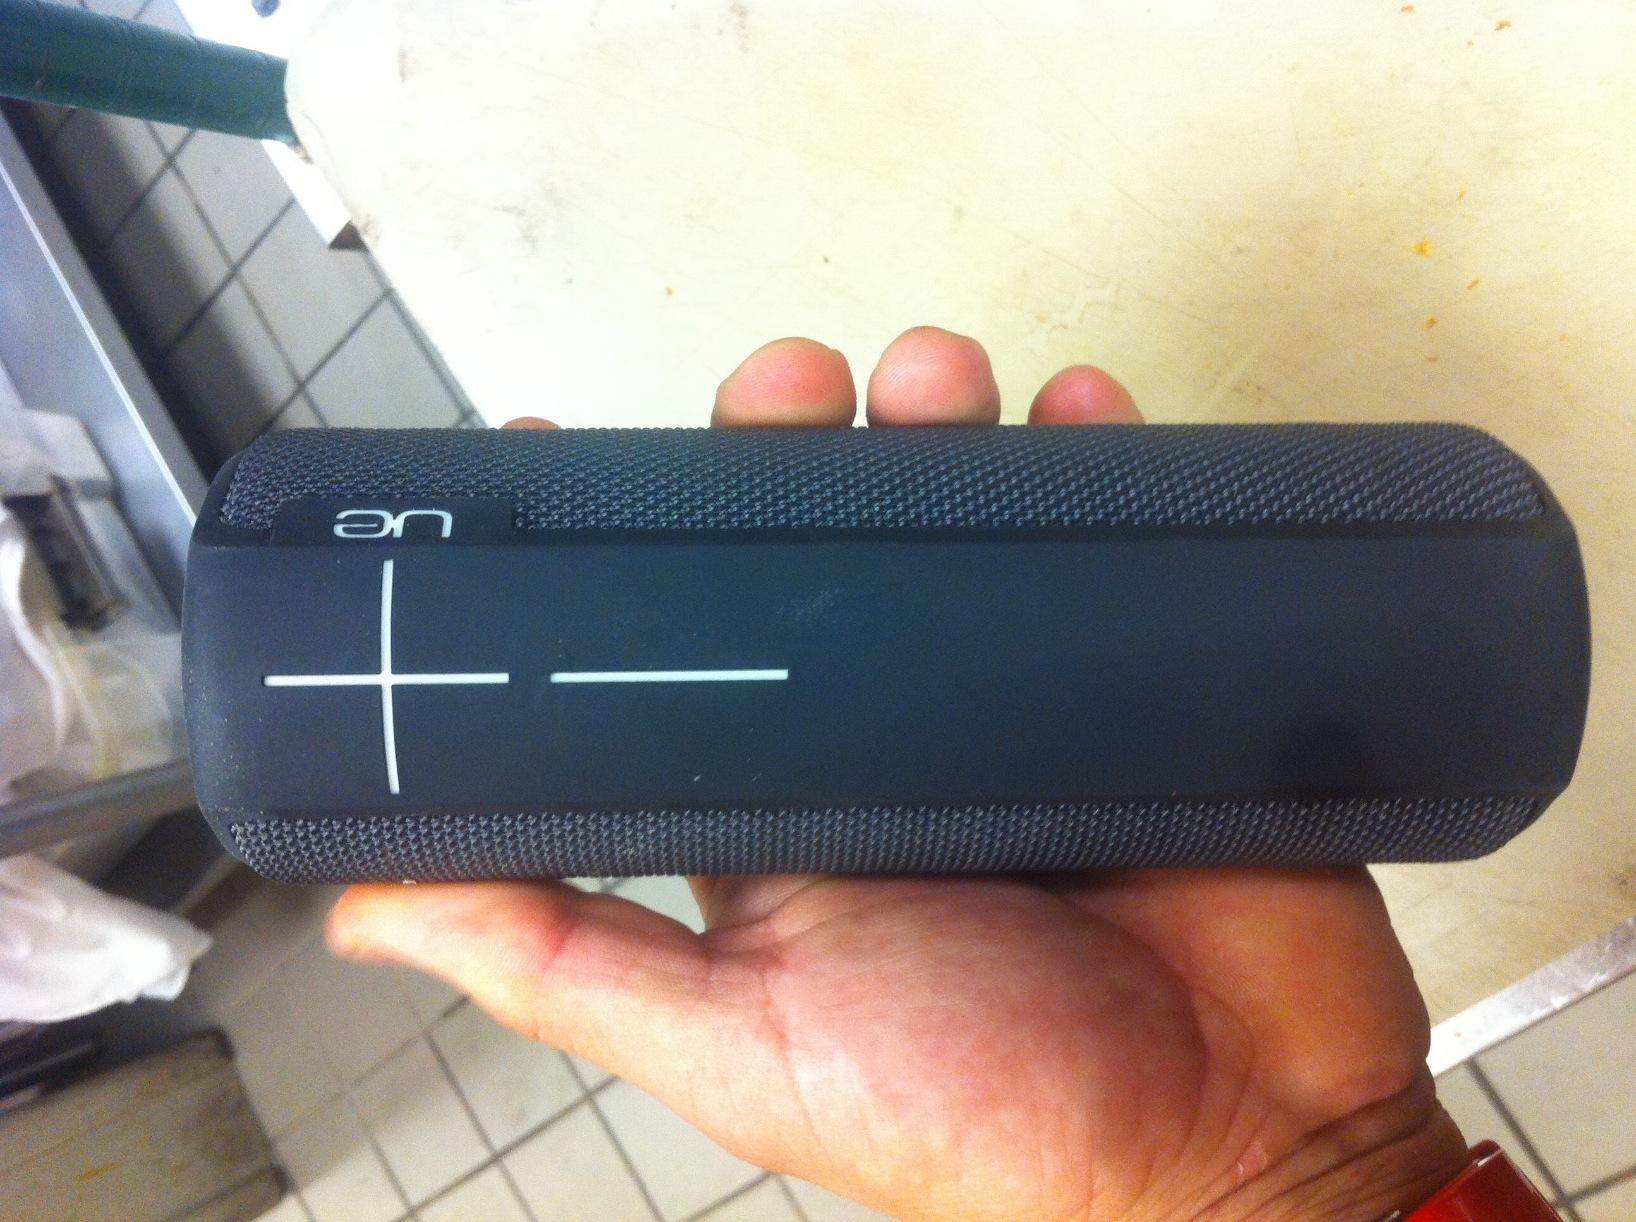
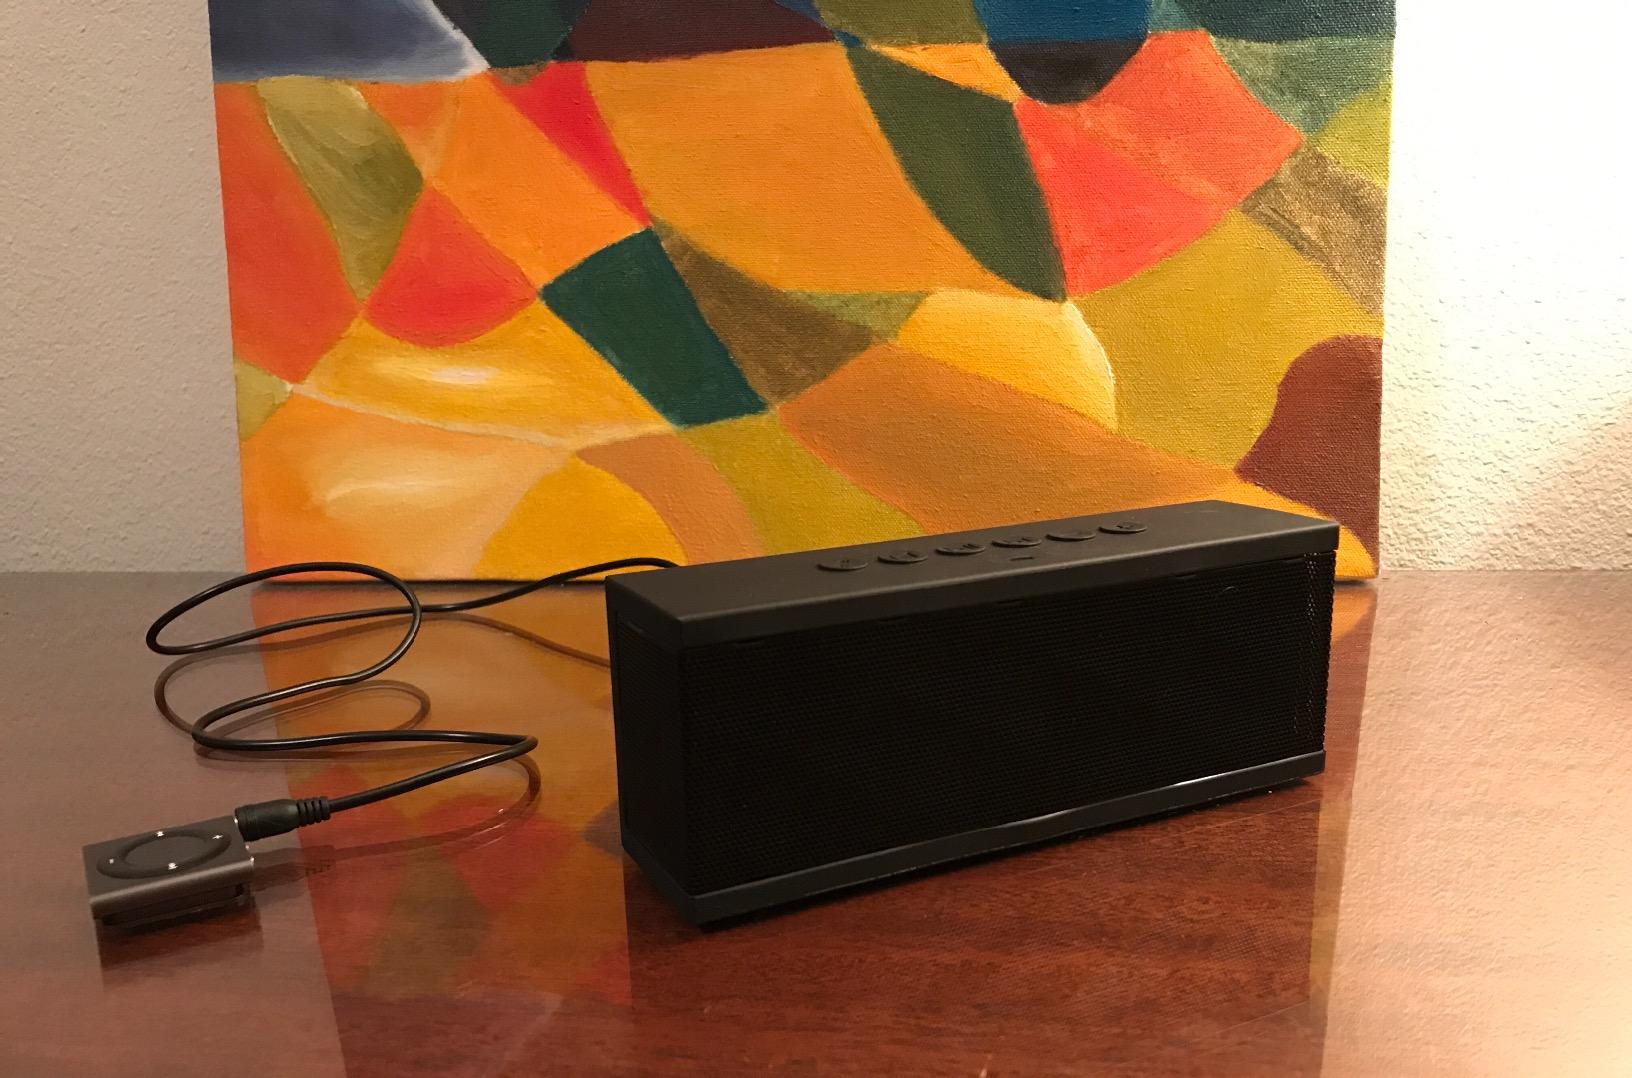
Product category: speaker
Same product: no